Murder of Karin Grech

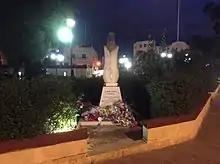
Flowers laid at the monument in the Karin Grech Garden in 2015

After Karin's murder, some postal items were checked for bombs between 1978 and 2001. The ones which were marked as safe were marked with a cross and the name of the place where it was applied.